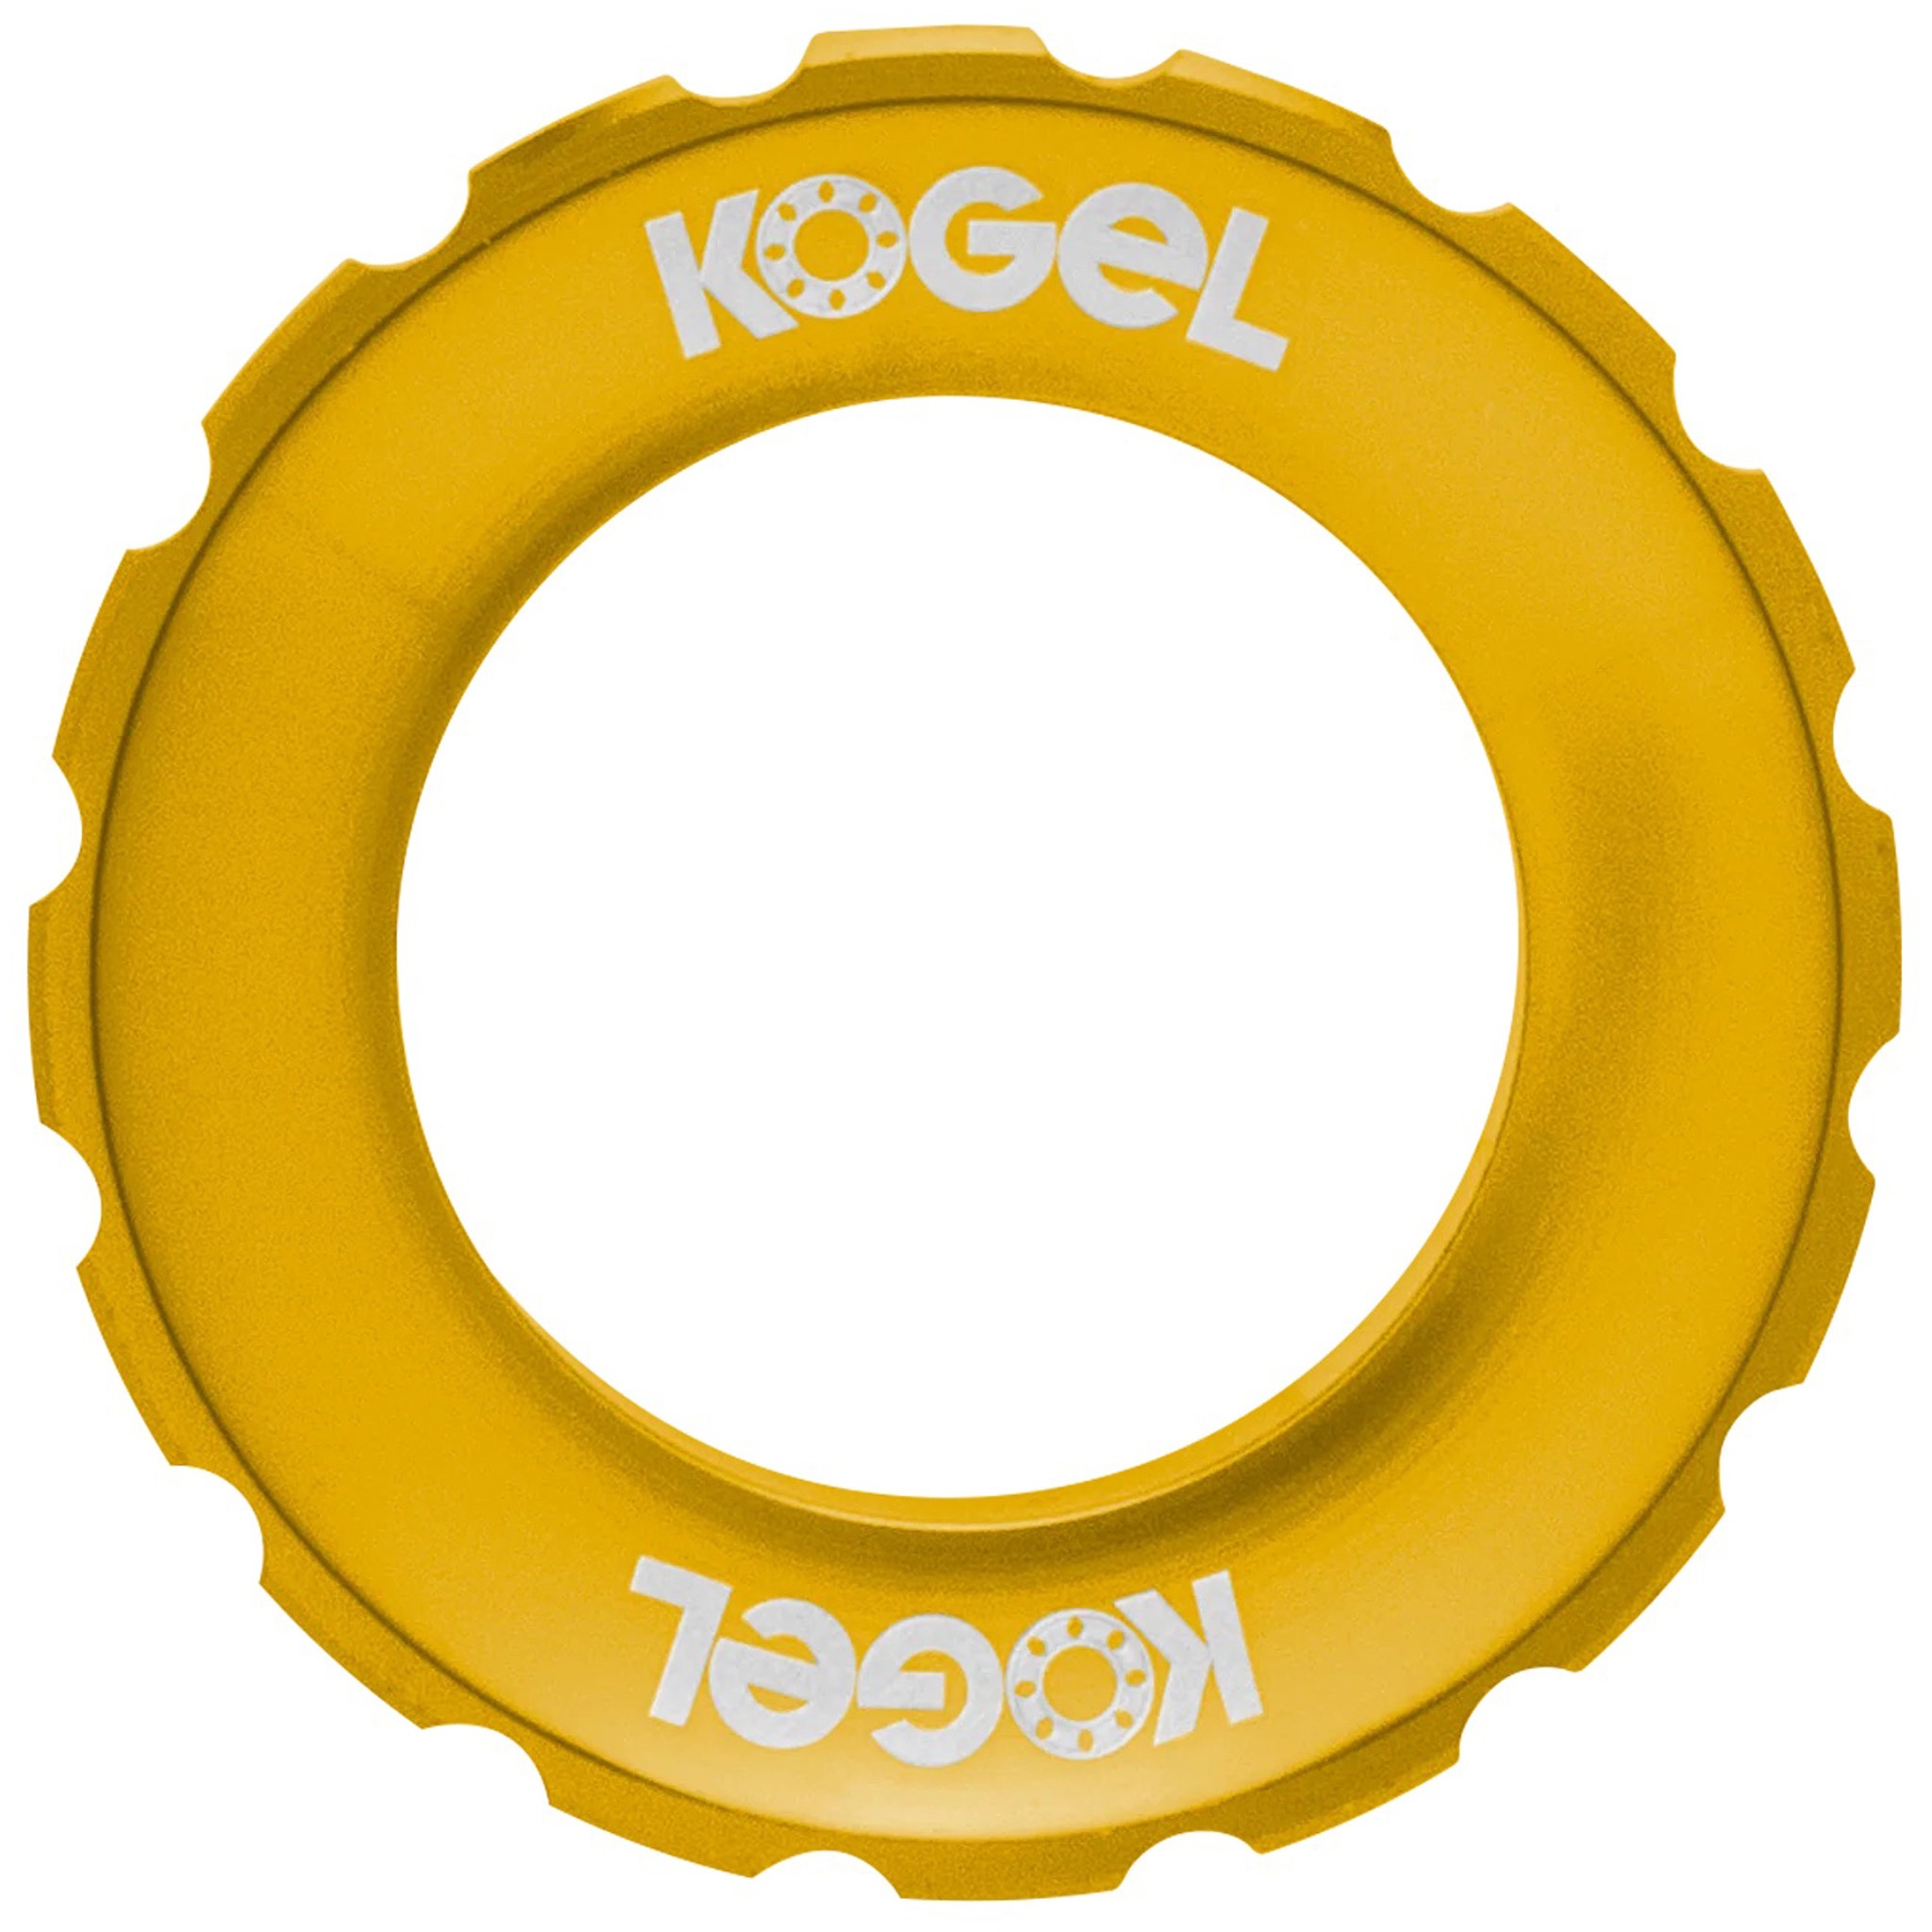
Kogel Bearings Center Lock Rotor Lockring Gold
.top{margin-bottom:30px;}.top li{margin-left:5%;margin-right:5%;margin-top:10px;line-height:120%;list-style-position:outside;} Secure Center Lock rotors on Center Lock hubs Aluminum with anodized finish table{border-collapse:collapse;width:100%;}td{text-align: left;padding: 8px;font-weight:350;}tr:nth-child(even){background-color:#f2f2f2}th{background-color:#eb212e;color:white;text-align:left;padding:8px;}.desc ul{font-size:24px;font-weight:600;margin-left:-25px;padding-top:35px;border-top:3px solid #f0f0f0;}.desc li{list-style:none;border-bottom:4px solid #eb212e;width:142px;} TECH SPECS model center lock lockring description external spline color gold package each
Brand: KOGEL
Category: Sporting Goods > Outdoor Recreation > Cycling > Bicycle Accessories > Bicycle Locks > Bicycle Wheel Locks